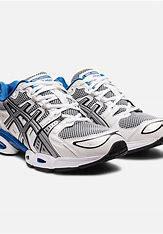
Brand: Asics
Model: Gel Nimbus 9